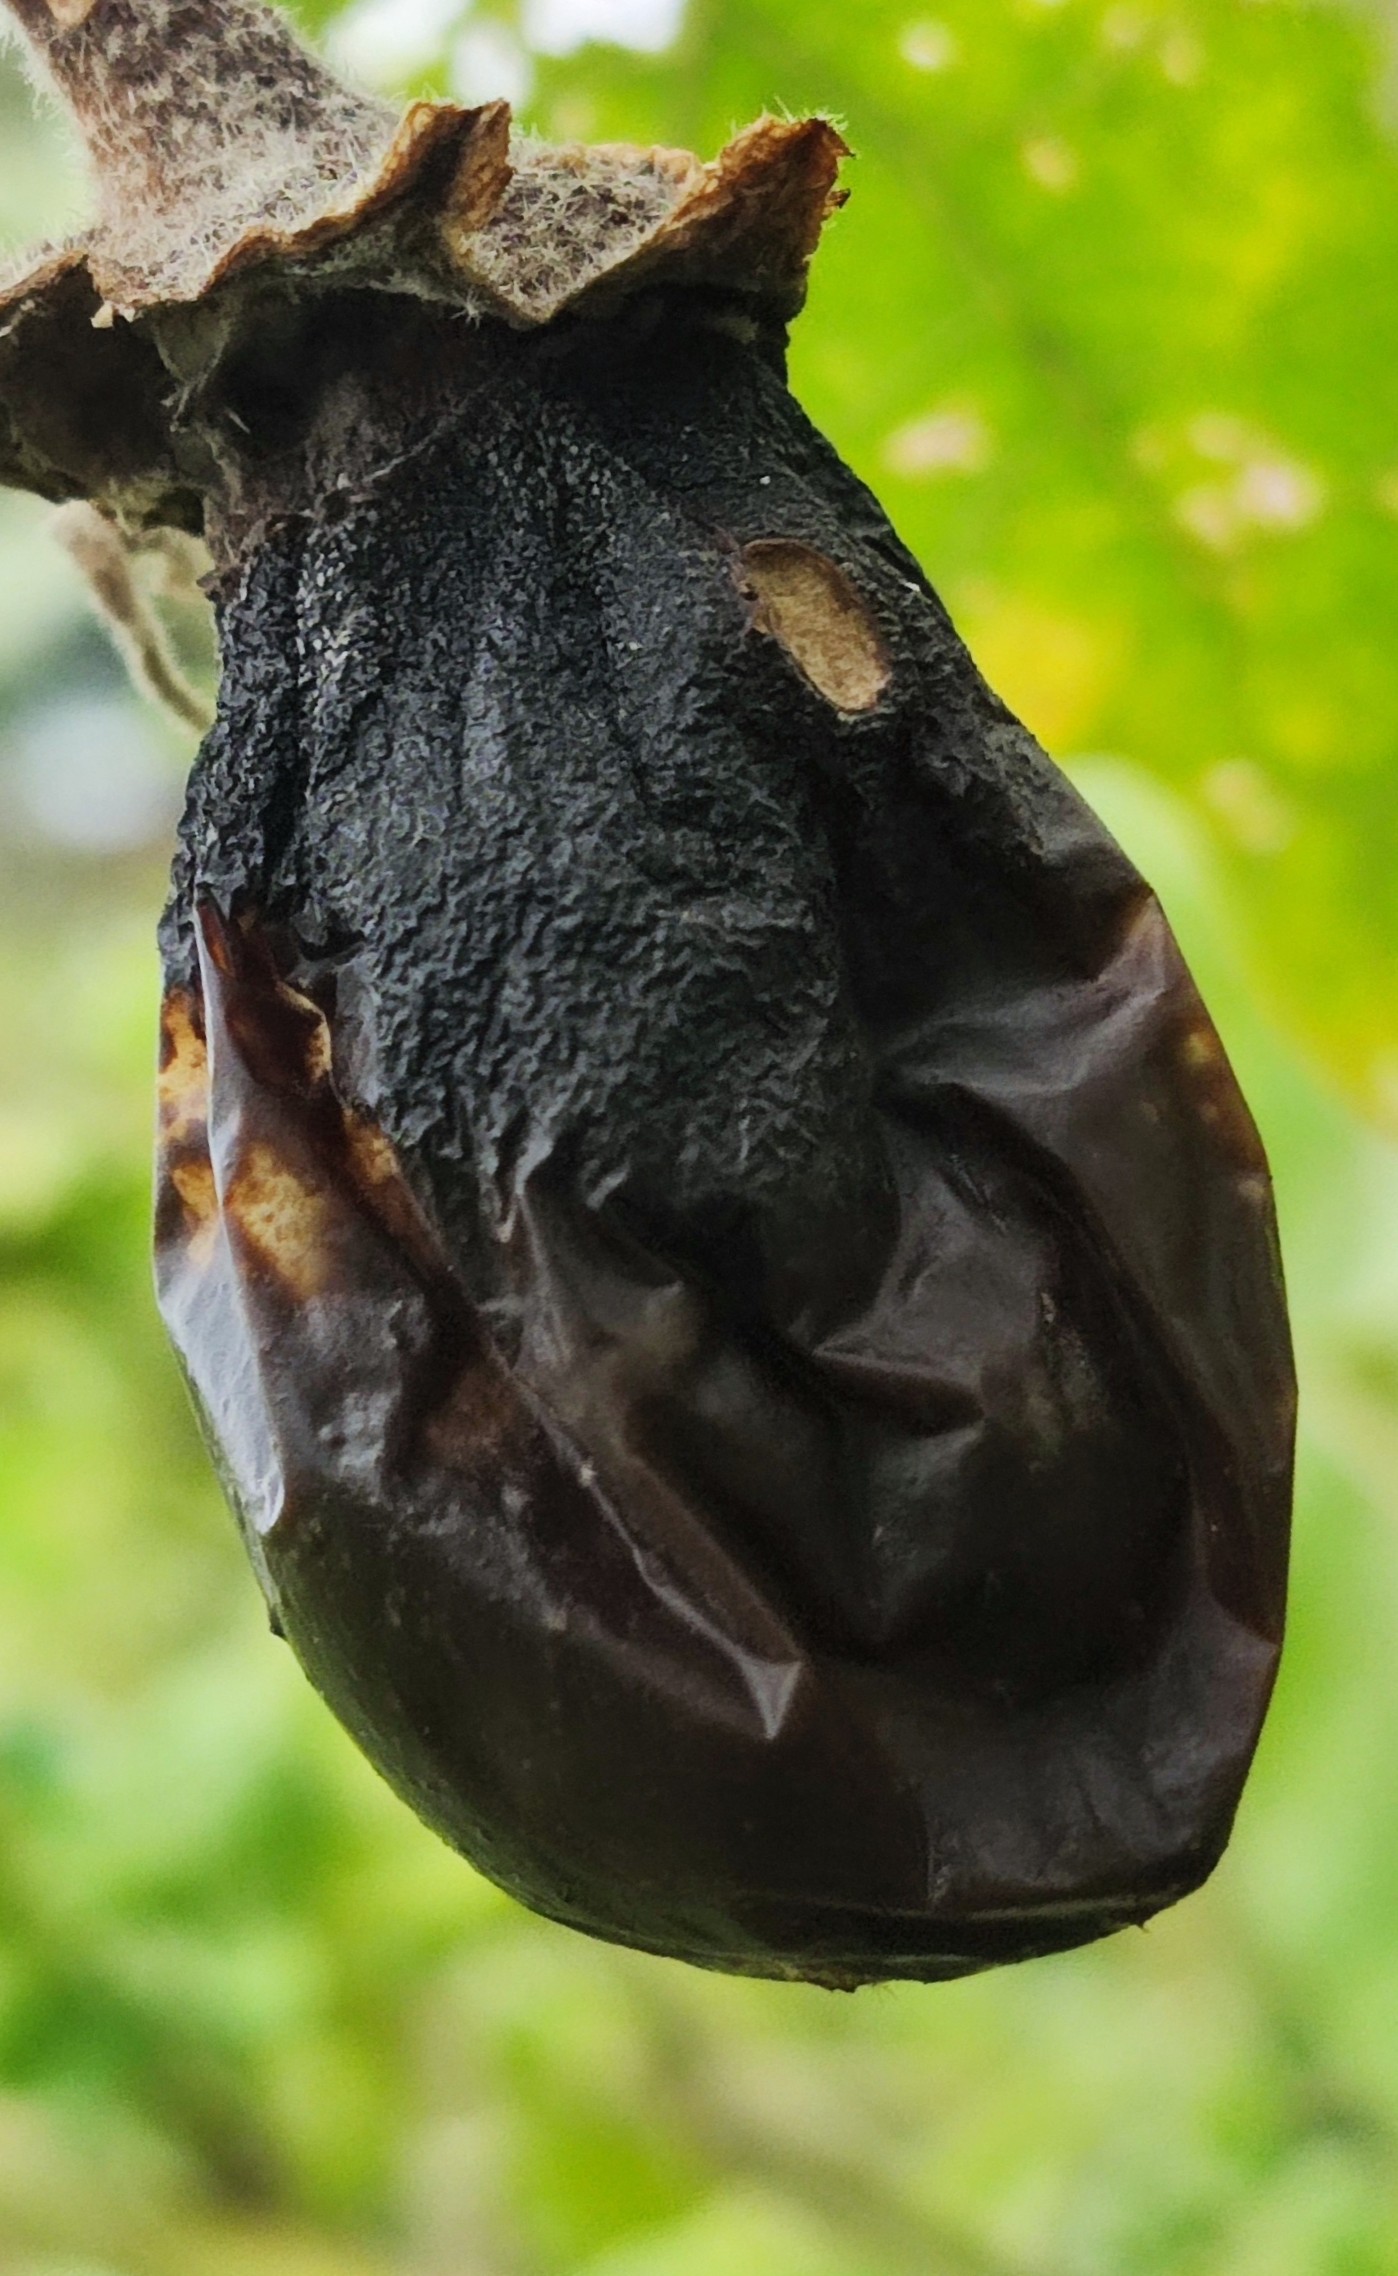
Label: Wet Rot